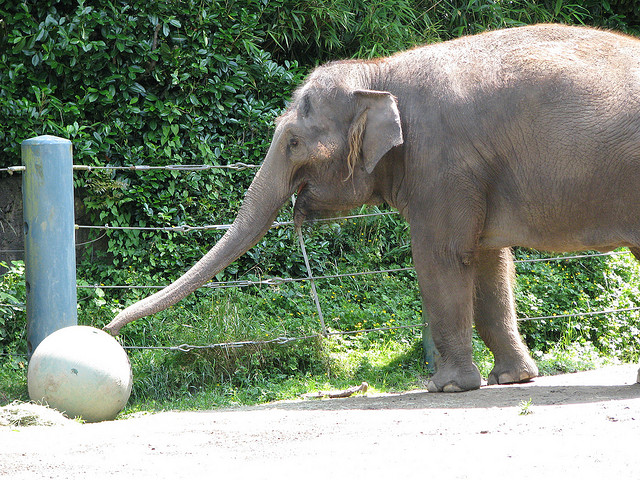
một con voi đang dùng vòi chạm vào quả bóng ở trong vườn